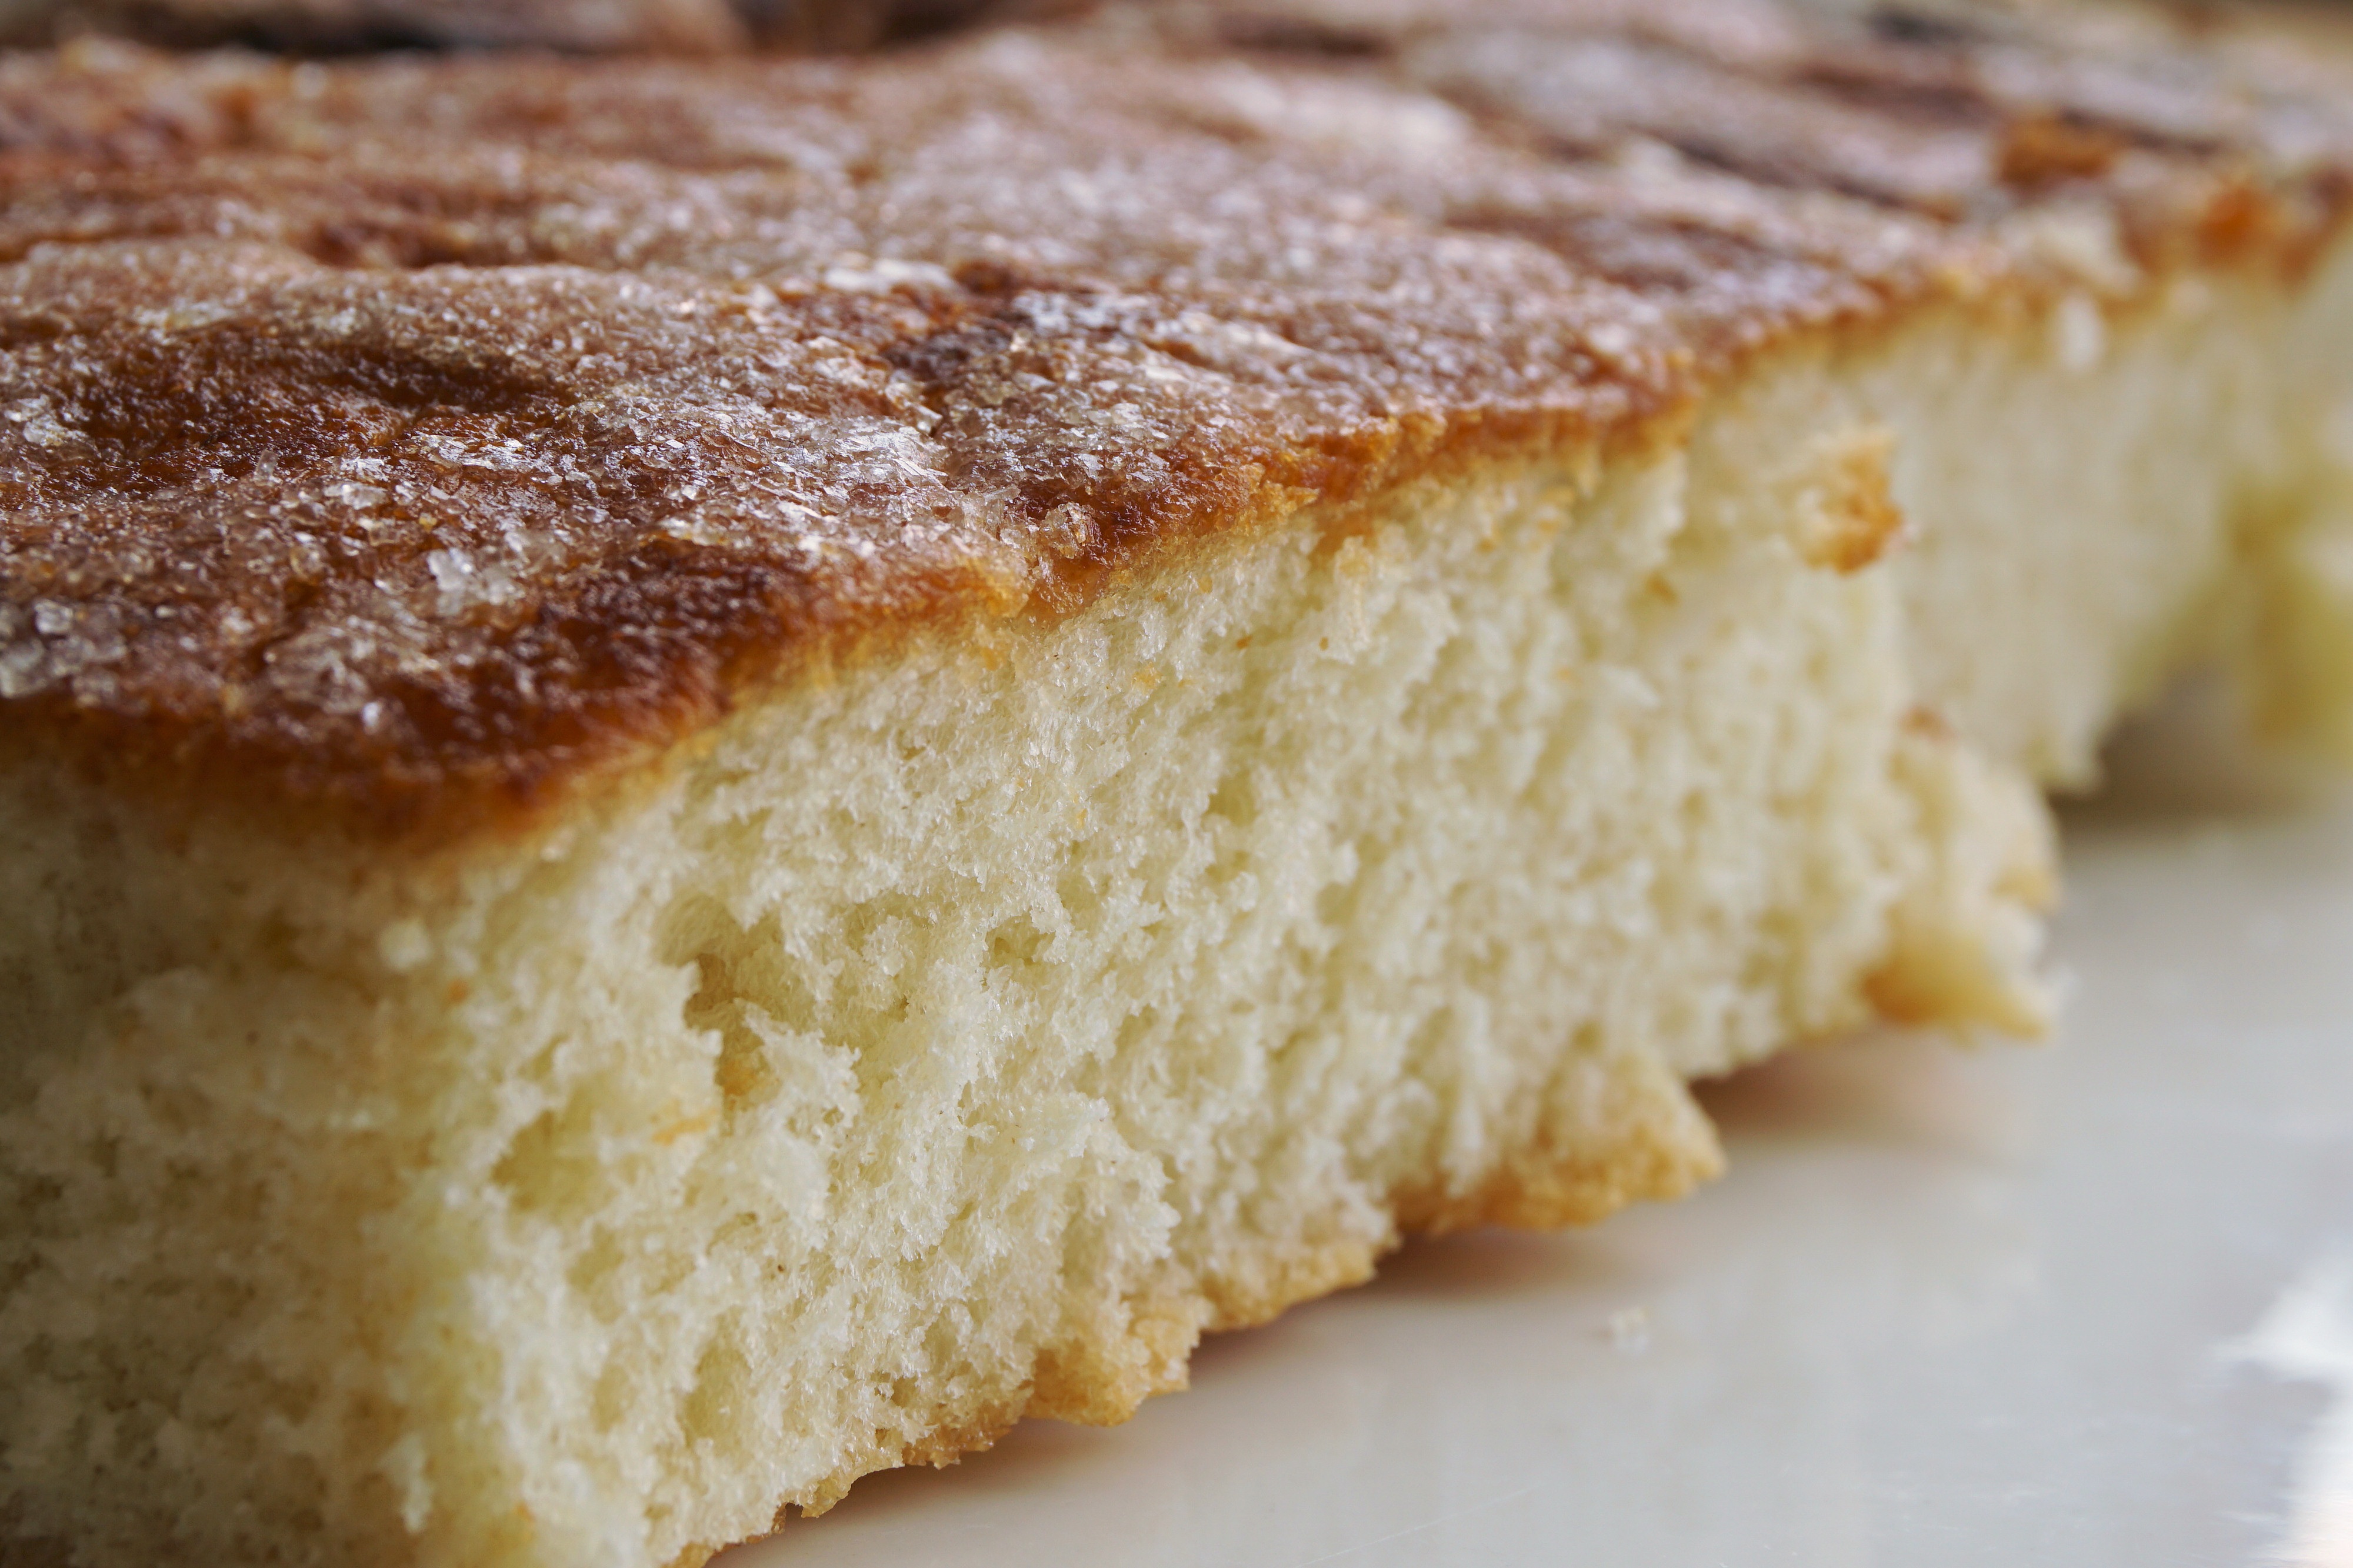
sweet, dish, food, produce, breakfast, baking, dessert, eat, cuisine, delicious, cake, dough, calories, bake, sugar, tasty, sweetness, benefit from, treat, confectionery, baked goods, sponge cake, sugar cake, brioches, butter cake, custard pie